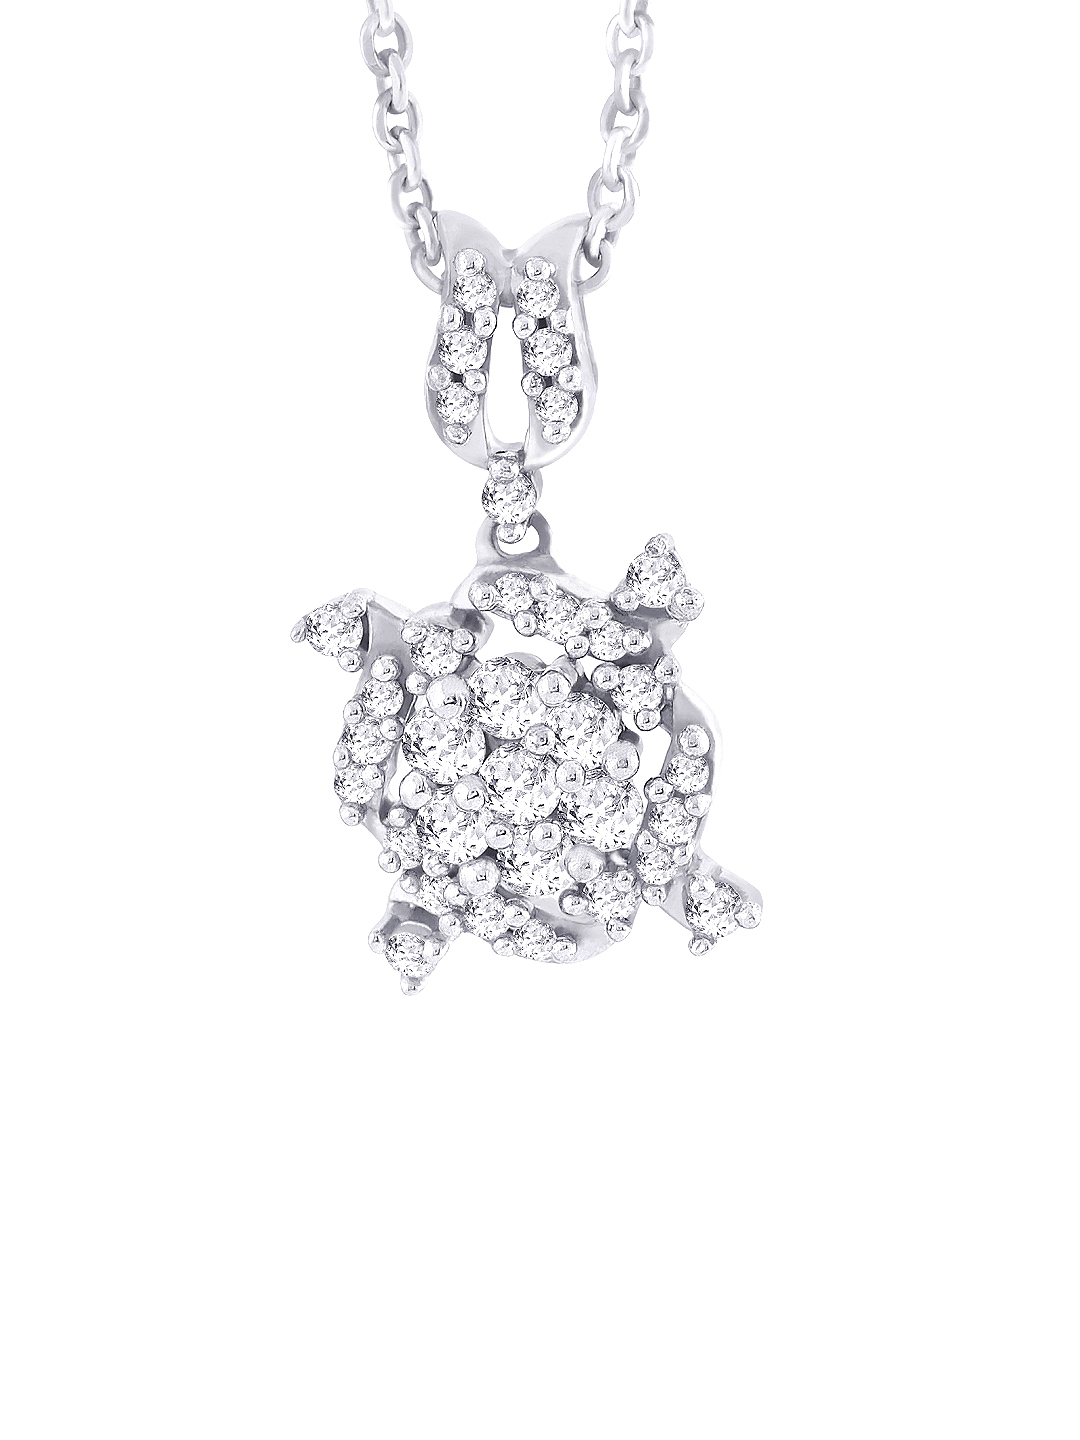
Lucera Women Silver Pendant
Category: Accessories / Jewellery / Pendant
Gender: Women
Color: Silver
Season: Summer 2015
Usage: Casual